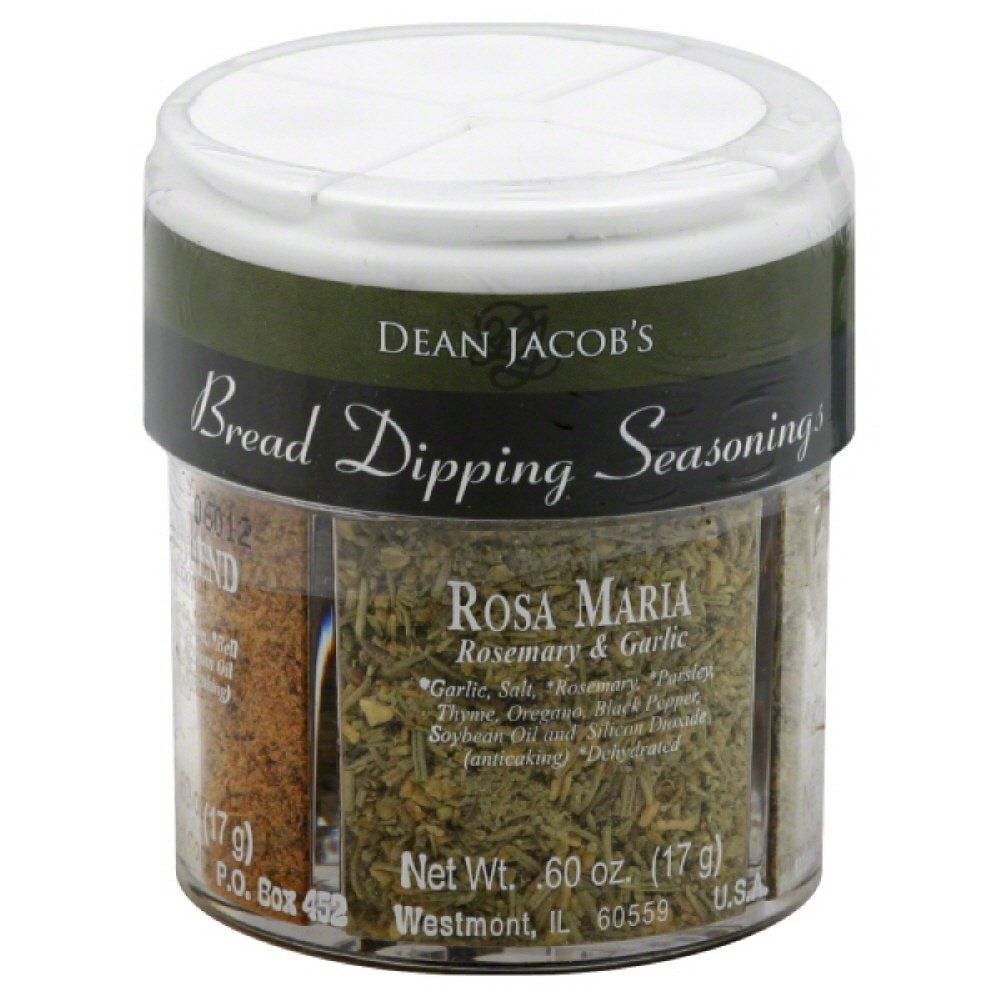
Item Name: Dean Jacob's Bread Dipping Seasoning, 4 Flavor Variety Pack, 2.4 Ounce
Bullet Point 1: Dean Jacob's Bread Dipping Seasoning, 4 Flavor Variety Pack, 2.4 Oz Unit
Bullet Point 2: Just add oil and enjoy with some nice crusty bread
Bullet Point 3: Unique package of four different spice blends
Bullet Point 4: Sicilian Blend, Tuscany Blend, Parmesan Blend and Rosa Maria Blend at your fingertips
Bullet Point 5: Perfect pantry staple
Product Description: <b>Dean Jacob's Bread Dipping Seasoning, 4 Flavor Variety Pack, 2.4 Oz Unit</b> </br></br> The essence of four regions of Italy that are famous for their flavorful cuisines is captured in this collection of four distinct blends of seasonings. Presented in a convenient four compartment jar, you'll find our popular Sicilian Blend, Tuscany Blend, Parmesan Blend and Rosa Maria Blend at your fingertips. Just add oil and enjoy with some nice crusty bread. Use it in your recipes to enhance the flavors of your favorite recipes. </br></br> Features of the Dean Jacob's Bread Dipping Seasonings include: Four Italian seasoning blends in 4-cell bottle 2.4 oz. total Includes Traditional Sicilian Blend, Rosa Maria with Rosemary & Garlic, Tuscany Blend with Sun-dried Tomato & Basil, Parmesan Blend with Roasted Garlic & Cheese. Simply mix with olive oil to create distincly flavored dipping oils. Also great for vinaigrette or sprinkled on garlic bread. </br></br> Perfect pantry staple: Savory dipping spices: try it for bread dipping, sandwich spreads, pizza & flatbreads, meats, vegetables, marinades & dressings. This unique package of four different spice blends work exceptionally well with olive oil herb and spice mixes that make great rubs for meat </br></br>
Value: 2.4
Unit: Ounce

Price: 18.98